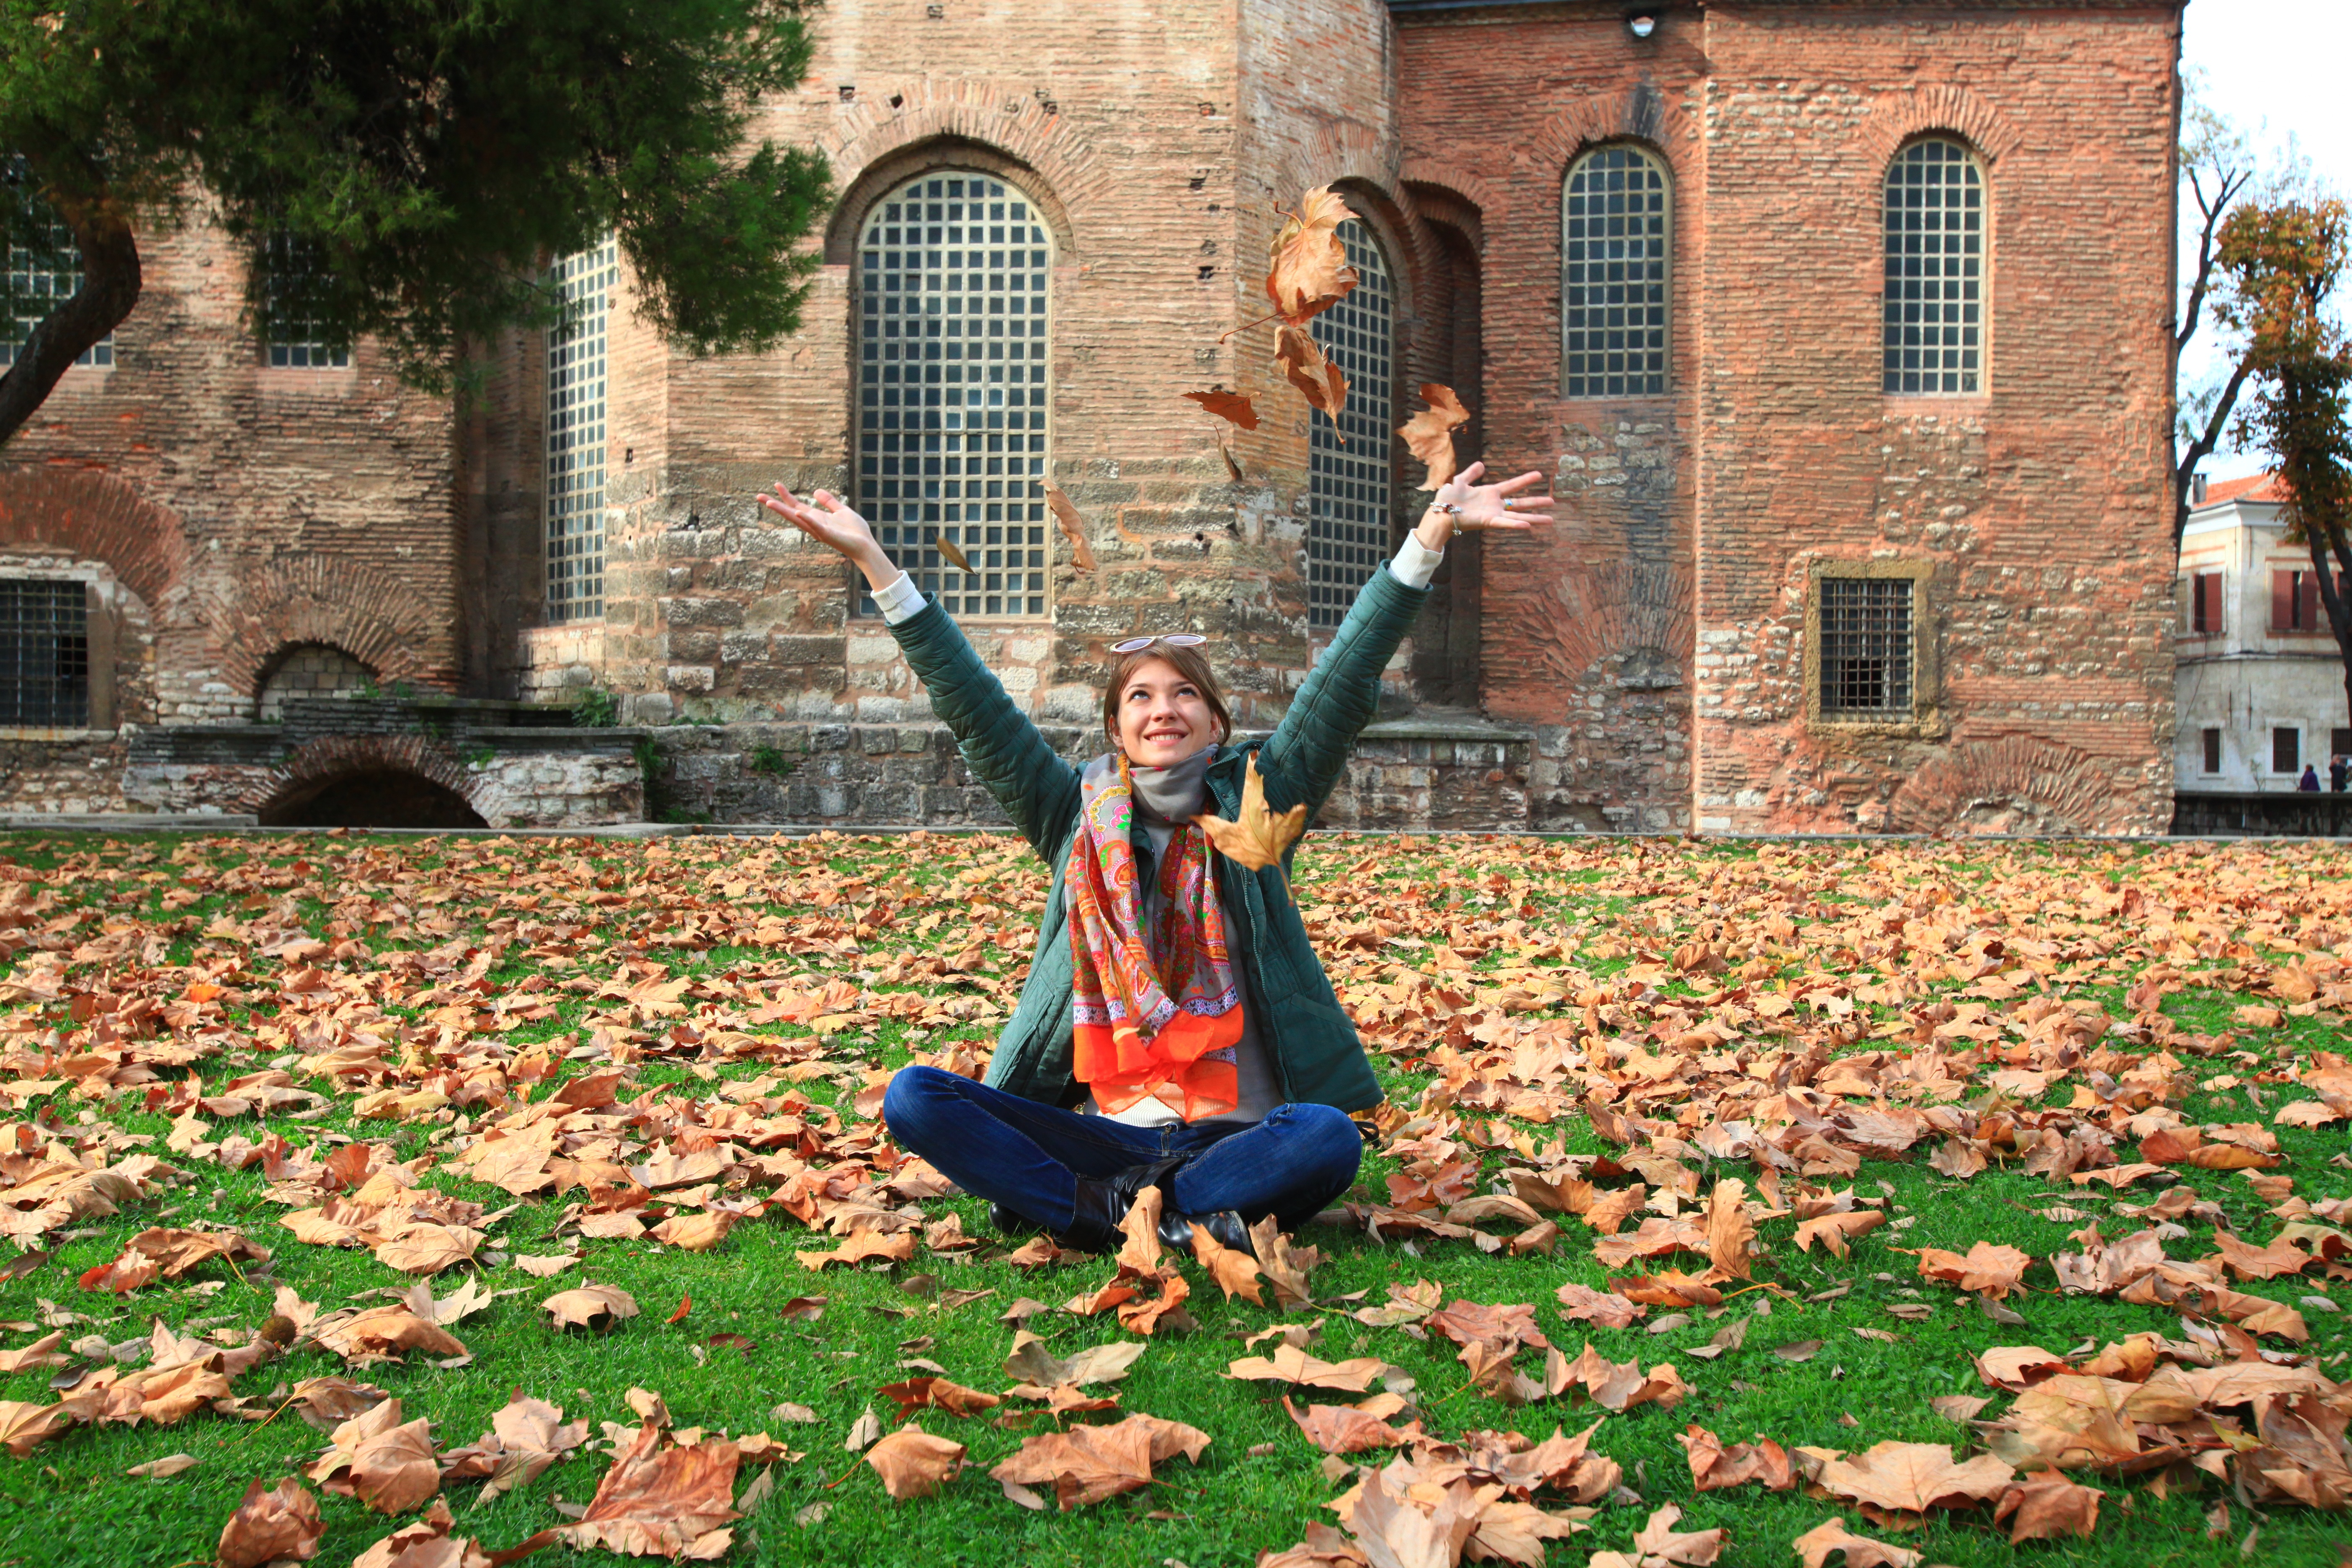
people, woman, flower, autumn, leaves, joy, listopad, hands up, sitting on the grass